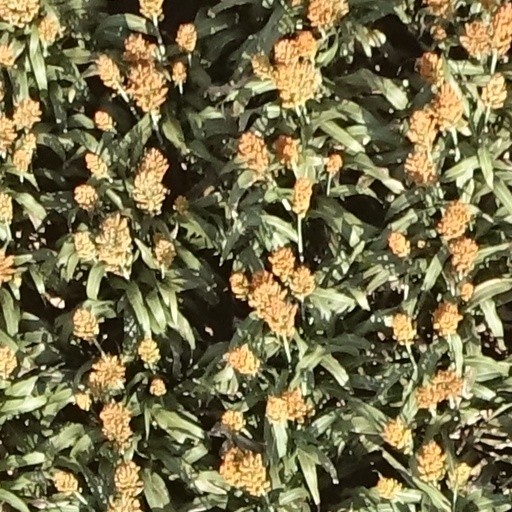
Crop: sorghum